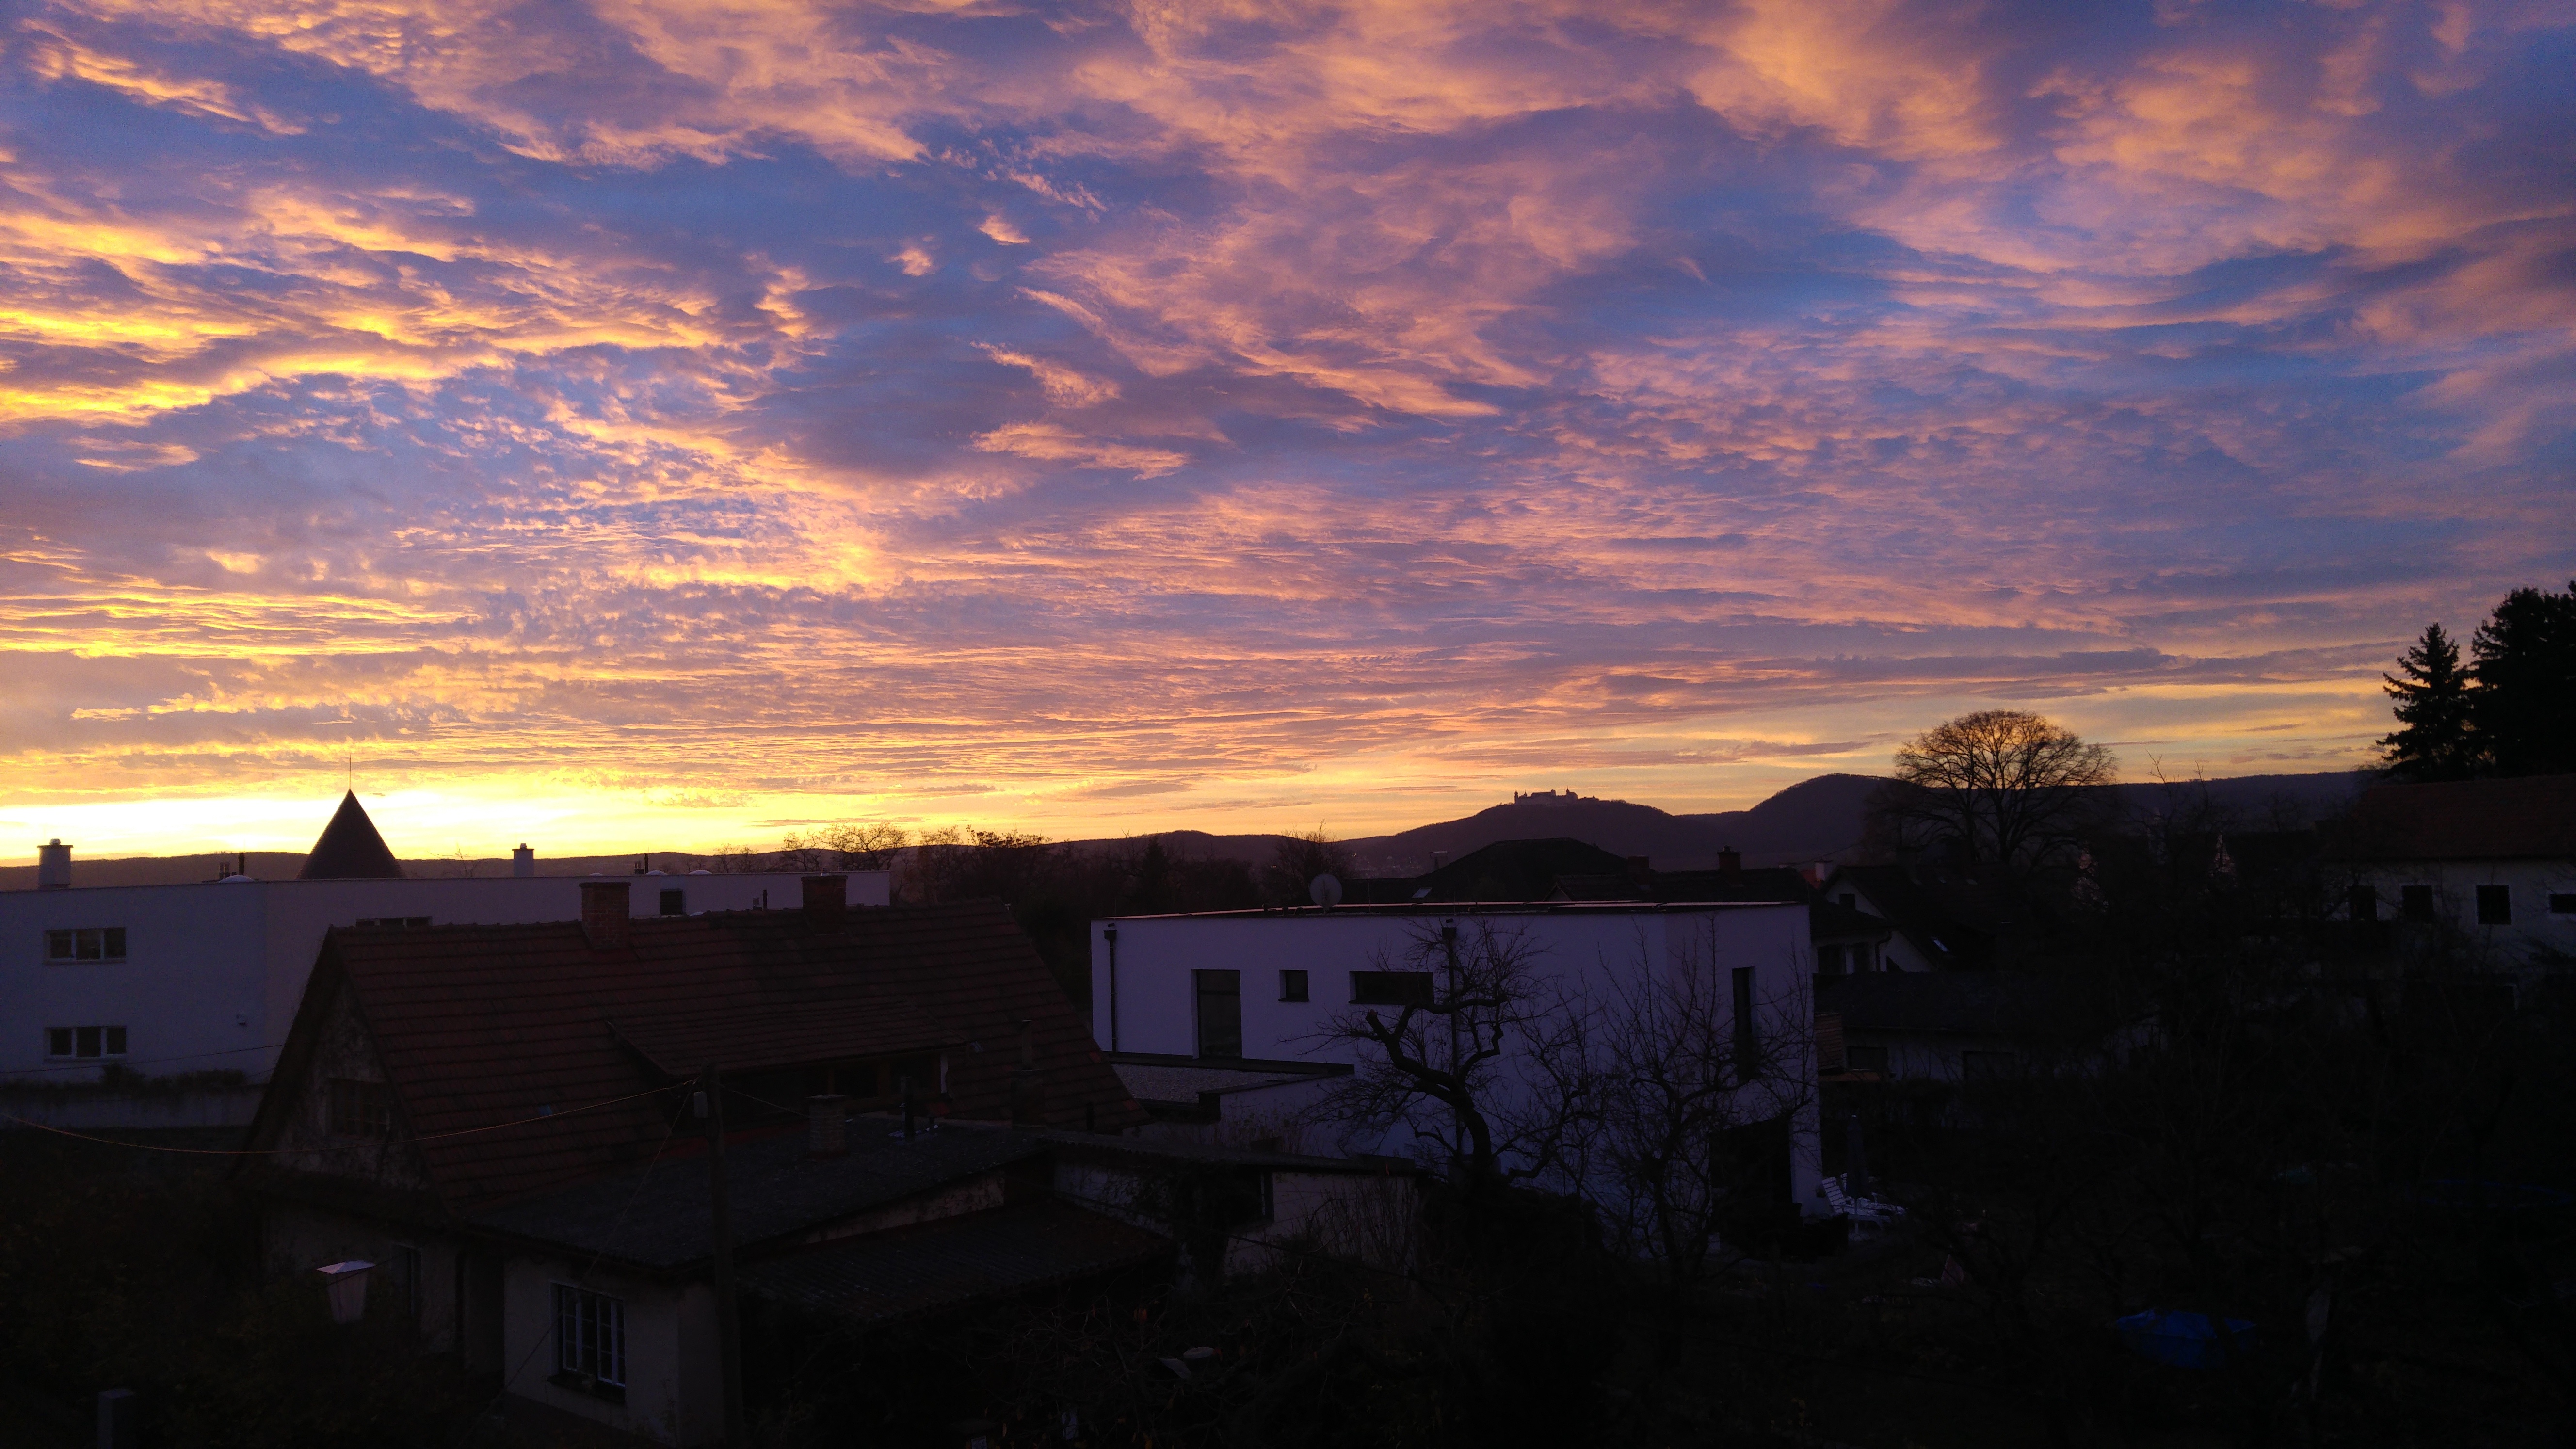
cloud, sky, sun, sunrise, sunset, sunlight, morning, dawn, atmosphere, dusk, evening, afterglow, red sky at morning